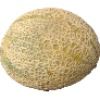
Label: cantaloupe